PolyU School of Design

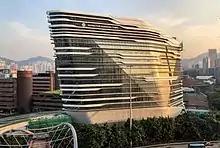
Jockey Club Innovation Tower, the main campus of the school.

The PolyU School of Design (also known as PolyU Design) is one of the eight schools and faculties of The Hong Kong Polytechnic University. The school was established in 1964 as a department in the Hong Kong Technical College. As of 2020, PolyU Design ranks 2nd in Asia and 15th in the world for art and design in QS World Rankings.